Seaford railway station, Adelaide

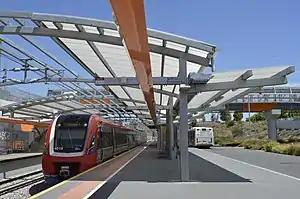
Southbound view from Platform 1, January 2018

Seaford railway station is the terminus of the Seaford line in South Australia. Situated in the southern Adelaide suburb of Seaford, it is 35.9 kilometres from Adelaide station.